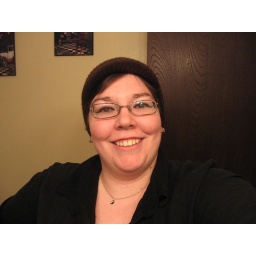
And I think I look cute in said hat